UW Bothell Wetland Restoration Project

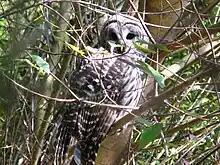
This Barred Owl was photographed in the North Creek Wetlands by UWB / Cascadia College Facilities Services.

Five distinct vegetation communities make up the ecological mosaic of the wetland today. These communities include (i) Evergreen forest types (ii) Floodplain and riparian forest types (iii) Floodplain Scrub-Shrub types (iv) Emergent marsh types and (v) The microdepression community.